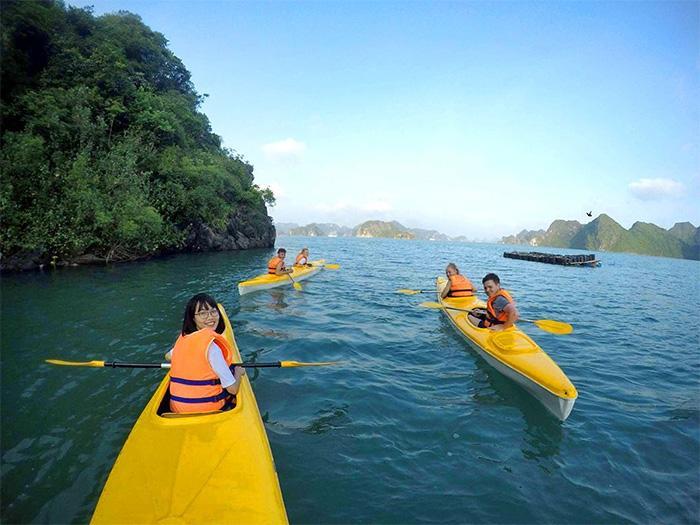
có một vài người đang di chuyển bằng thuyền ở trên mặt nước